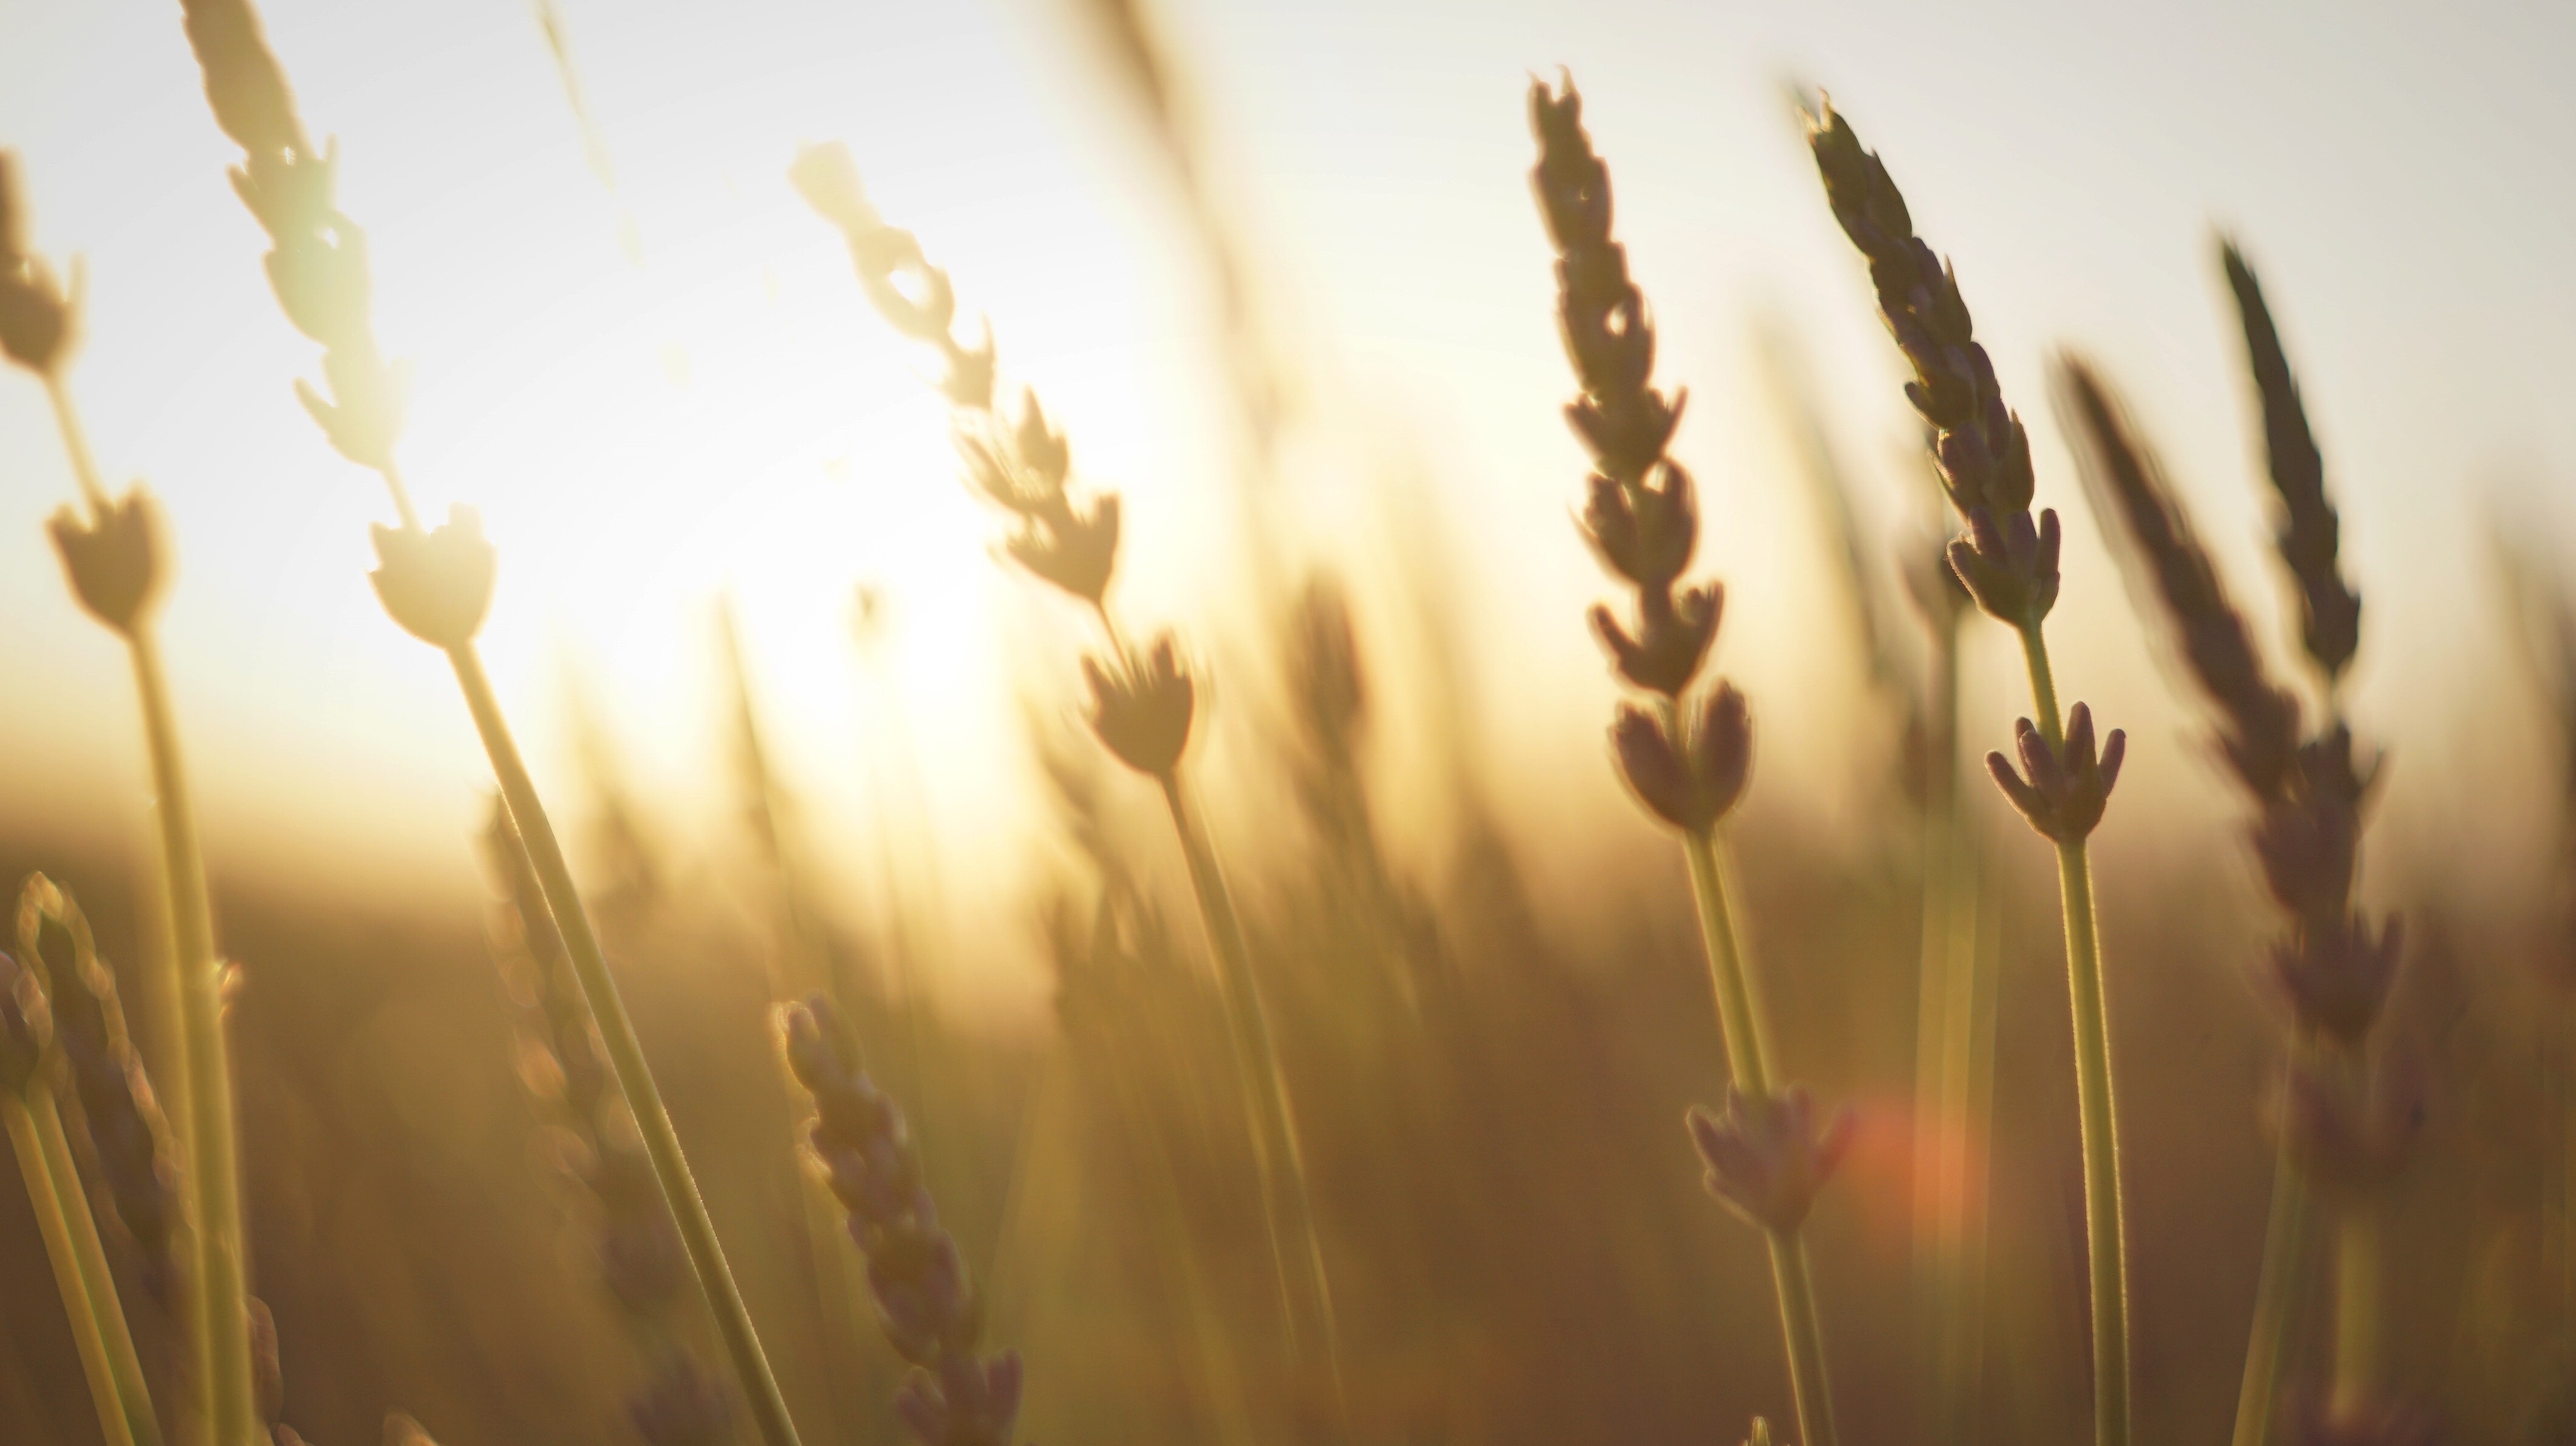
grass, light, plant, field, wheat, sunlight, morning, leaf, flower, food, close up, macro photography, flowering plant, grass family, computer wallpaper, land plant